Lady Hester Stanhope

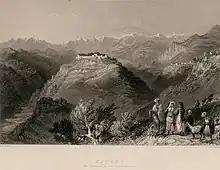
Lady Stanhope's résidence in Joun.

At first she was greeted by emir Bashir Shihab II, but over the years she gave sanctuary to hundreds of refugees of Druze inter-clan and inter-religious squabbles and earned his enmity. In her new setting, she wielded almost absolute authority over the surrounding districts and became the "de facto" ruler of the region. Her control over the local population was enough to cause Ibrahim Pasha, when about to invade Syria in 1832, to seek her neutrality. Her supremacy was maintained by her commanding character, and by the belief that she possessed the gift of divination. She kept up a correspondence with important people and received curious visitors who went out of their way to visit her.